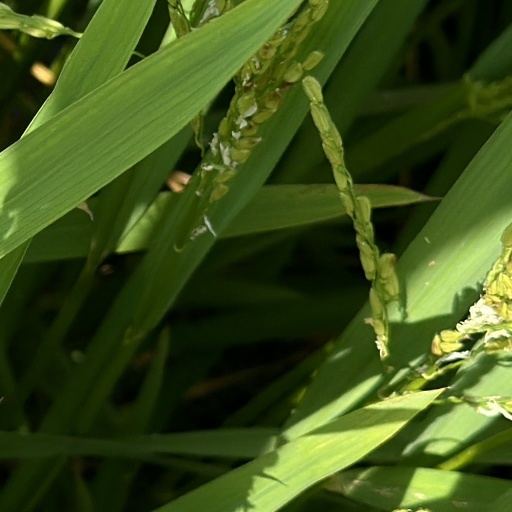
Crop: rice